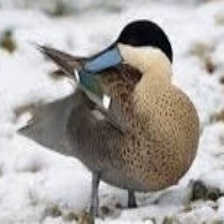
Species: PUNA TEAL
Scientific name: ANAS PUNA
ImageNet parent category: drake